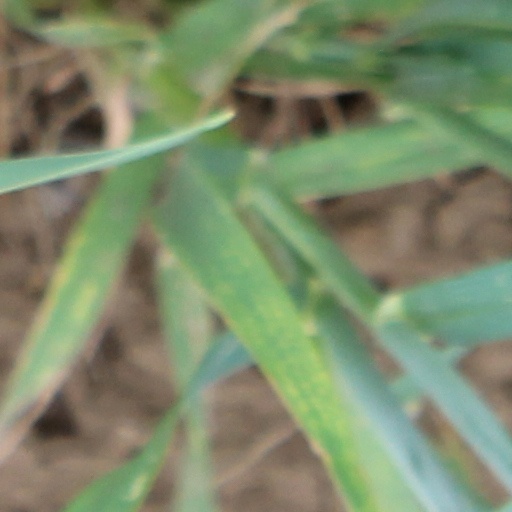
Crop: wheat